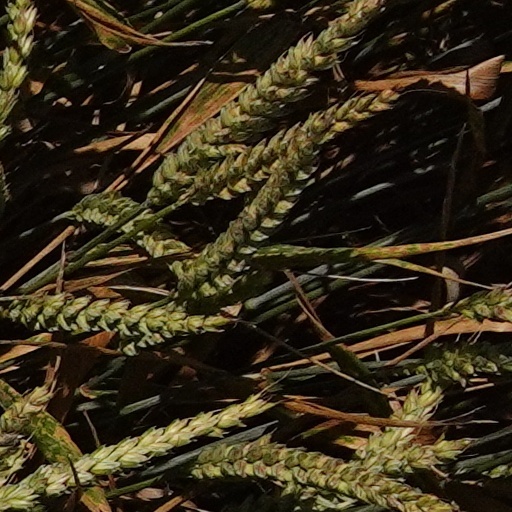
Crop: wheat